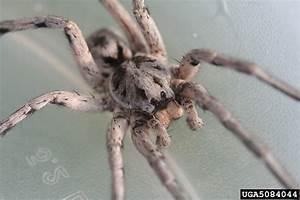
spider